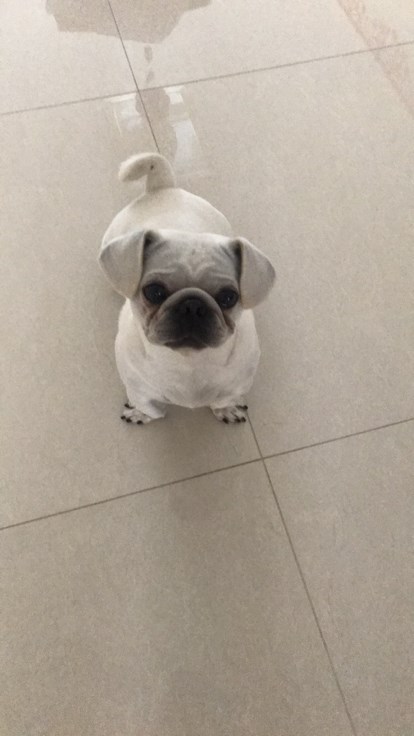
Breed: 798-n000130-pug